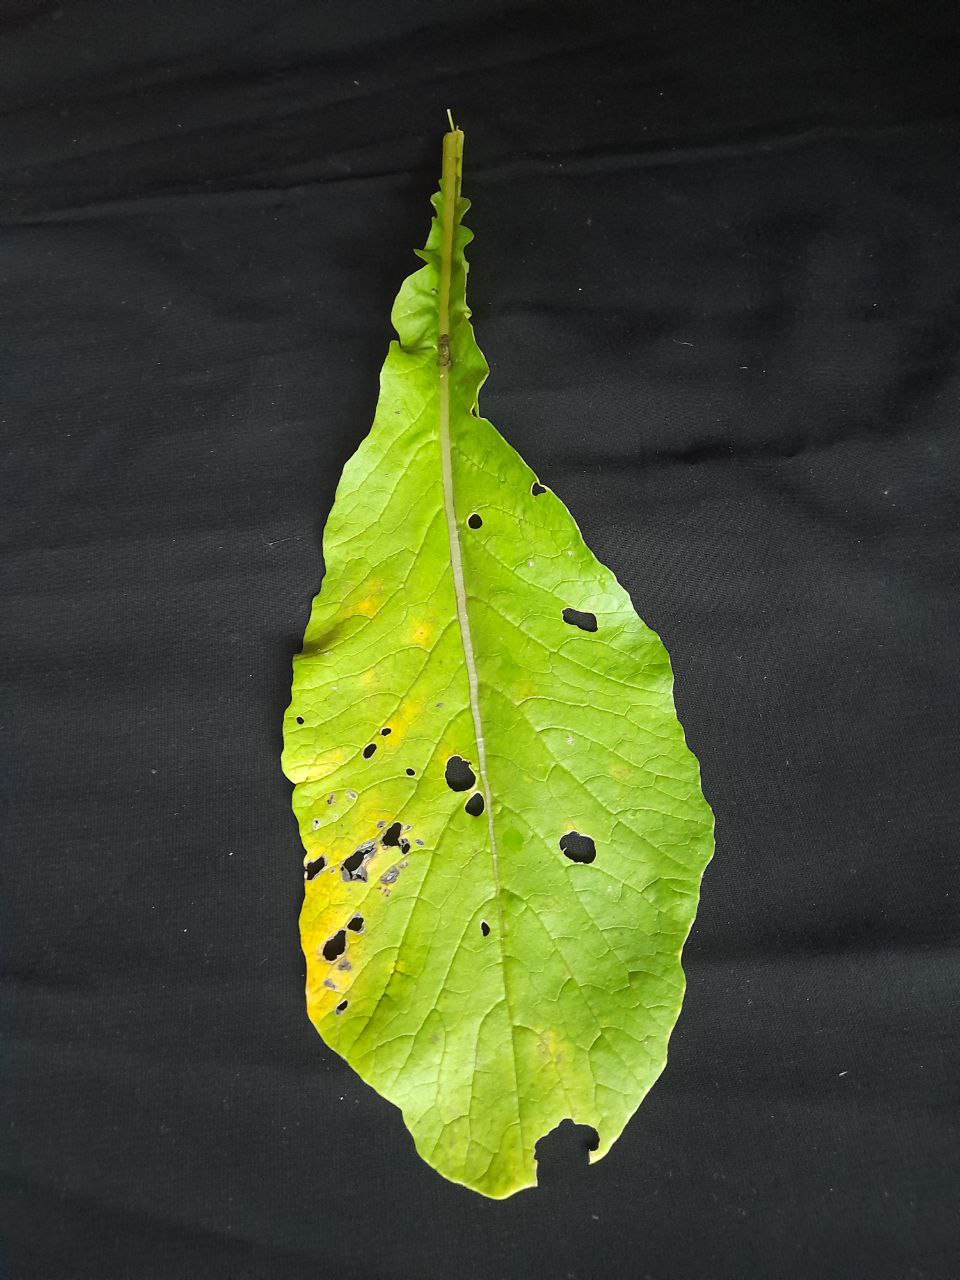
Label: flea beetle